LaSalle Hotel (South Bend, Indiana)

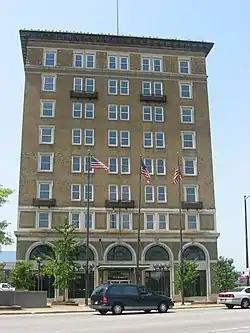
LaSalle Hotel, July 2012

LaSalle Hotel is a historic hotel building located at South Bend, St. Joseph County, Indiana. It was built in 1921, and originally housed 223 hotel rooms. It is a nine-story, Commercial style brick building with terra cotta trim and a wide overhanging cornice. It is located next to the Hoffman Hotel and across the street from where the Chicago South Shore and South Bend Railroad's original South Bend station were once located. A tunnel connected the station and the hotel.